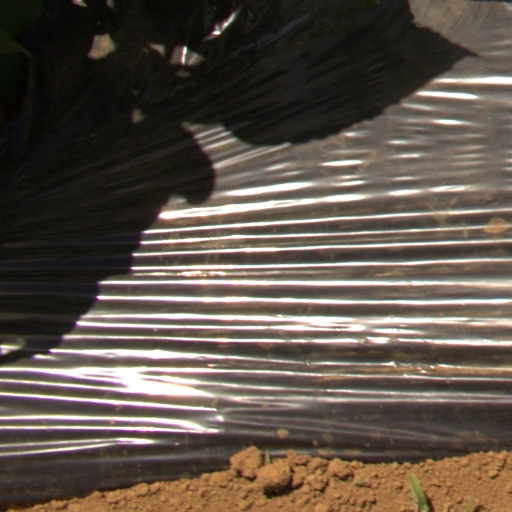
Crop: Jerusalem artichoke